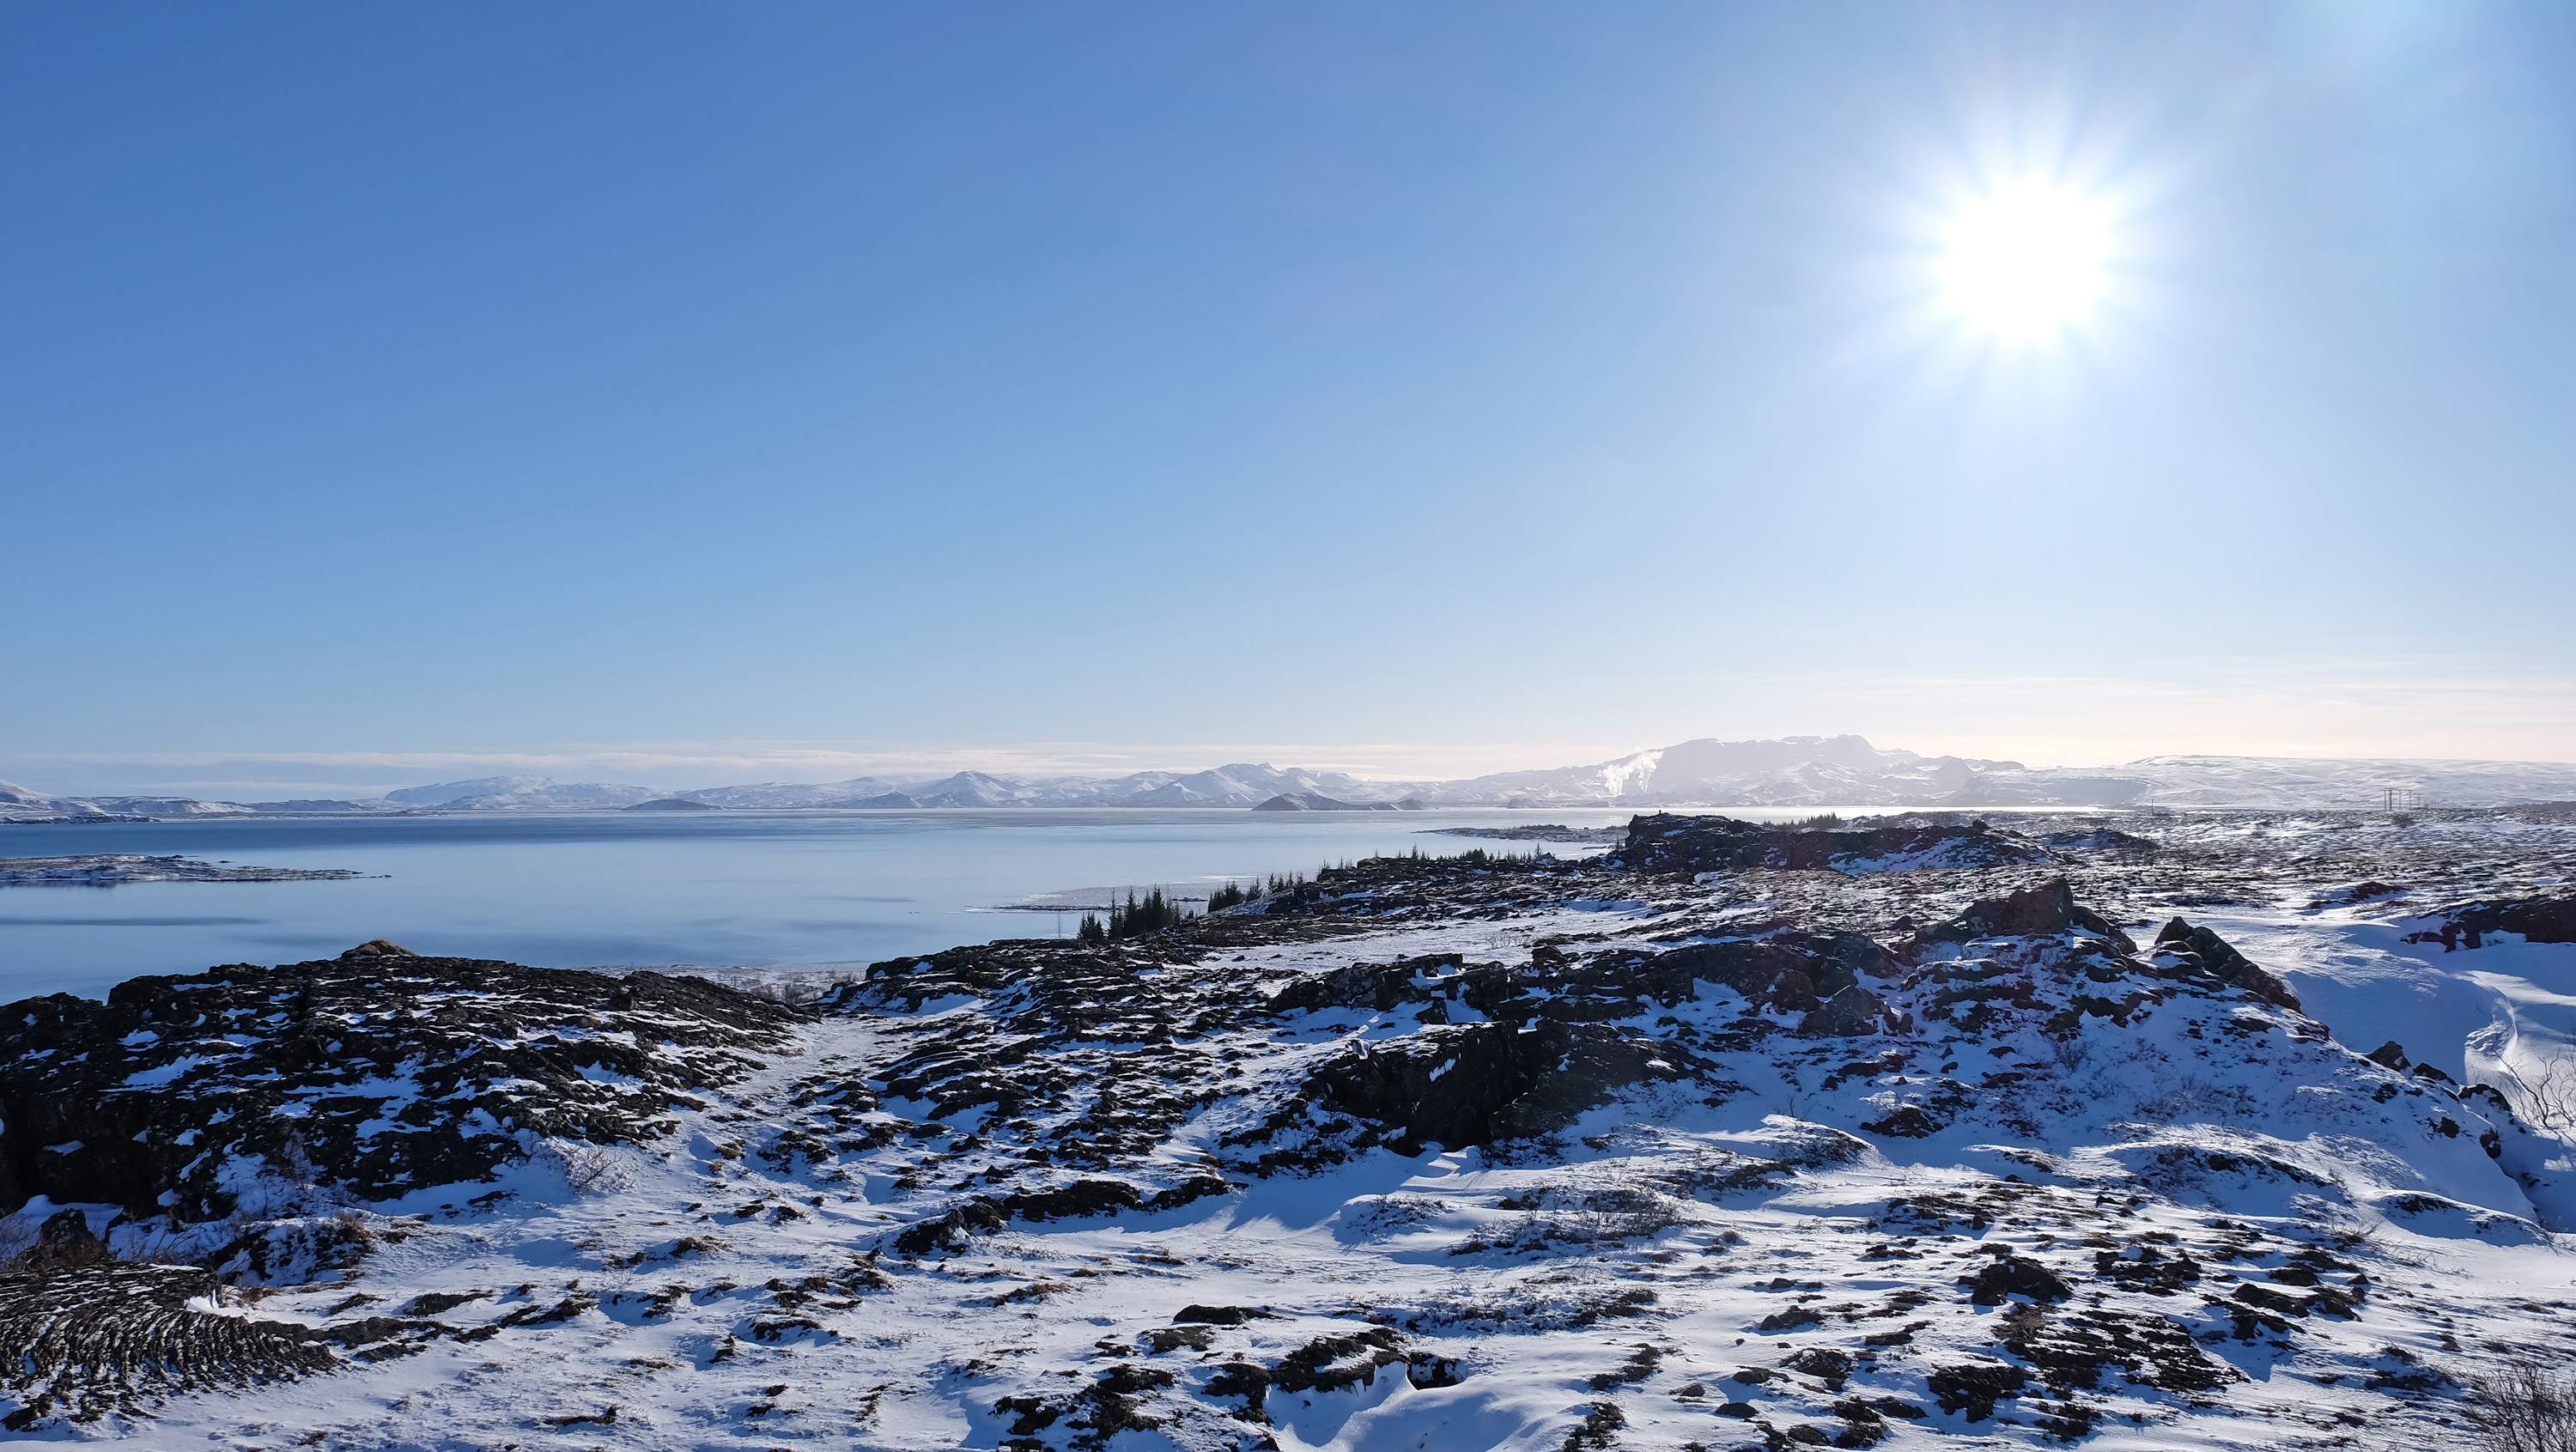
landscape, nature, outdoor, wilderness, walking, mountain, snow, winter, sky, sunrise, hiking, white, sunlight, lake, adventure, mountain range, vacation, travel, europe, ice, journey, natural, weather, traveler, blue, iceland, arctic, colorful, season, ridge, summit, clouds, alps, icy, traveling, snowman, beauty, amazing, beautiful, icelandic, northern, views, piste, scandinavia, nordic, reykjavik, landform, nature landscape, arctic ocean, wonders, adventure travel, thingvellir national park, mountainous landforms, geological phenomenon